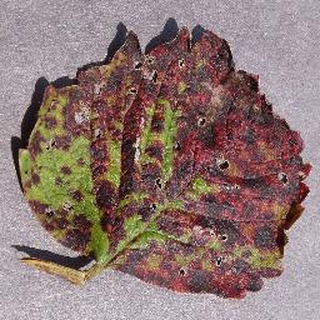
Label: strawberry_leaf_scorch